Dassault Mirage III

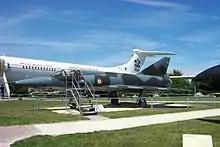
French Mirage IIIR

The Argentine Air Force deployed their Mirage IIIEA fleet during the 1982 Falklands War. Their ability to function as long-range strike aircraft was dramatically hindered by the type's lack of any aerial refueling capability; even when furnished with a pair of 2,000-litre (550-gallon) drop tanks to carry extra fuel, the Mirages (and Israeli-built Daggers) would be forced to fly up to the absolute limit of their range in order to even reach the British fleet from the mainland. Normally, the fighters would be sent to engage patrolling British Harrier jets and to provide air cover to a Douglas A-4 Skyhawk strike force; however, they would have no more than five minutes at most over the combat area before having to embark upon the return flight back to their airfields.